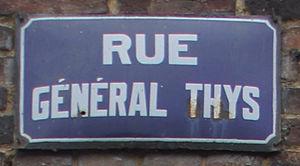
Dalhem, Belgique: Rue Général Thys